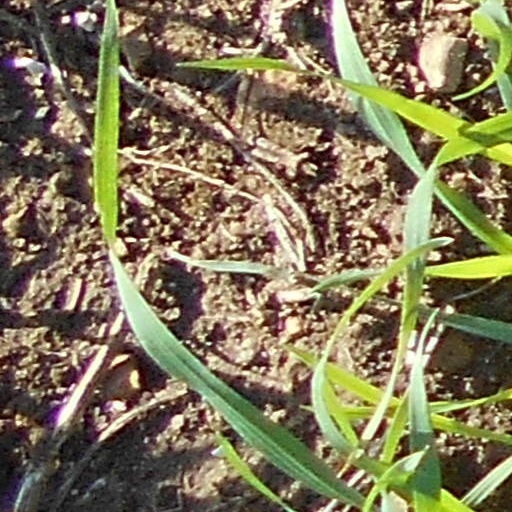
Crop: wheat